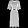
Label: Dress